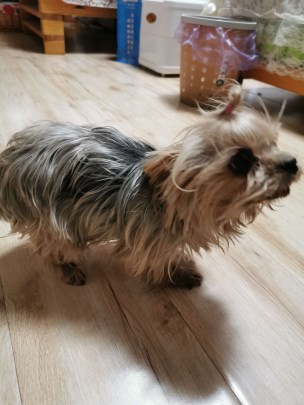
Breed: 340-n000120-Yorkshire_terrier